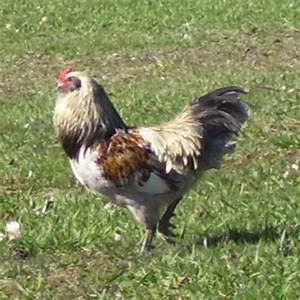
Label: gallina